Poland–South Africa relations

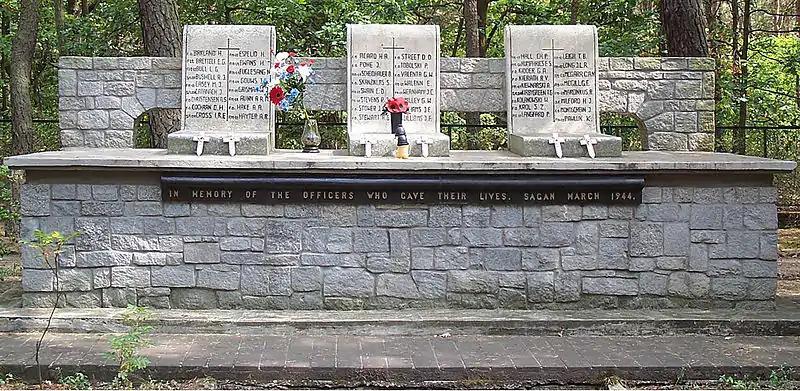
Memorial to the victims of the German-perpetrated Stalag Luft III murders, including Poles and South Africans, in Żagań, Poland

South African prisoners of war were held by the Germans alike Polish and other Allied POWs in the Oflag XXI-B, Stalag Luft IV, Stalag Luft 7, Stalag VIII-A, Stalag XX-A, Stalag XX-B, Stalag XXI-B, Stalag Luft III and Stalag VIII-C POW camps, located in Szubin, Tychowo, Bąków, Zgorzelec, Toruń, Malbork, Tur and Żagań, respectively. Several Poles and South Africans were among the victims of the Stalag Luft III murders, perpetrated by Germany in 1944.